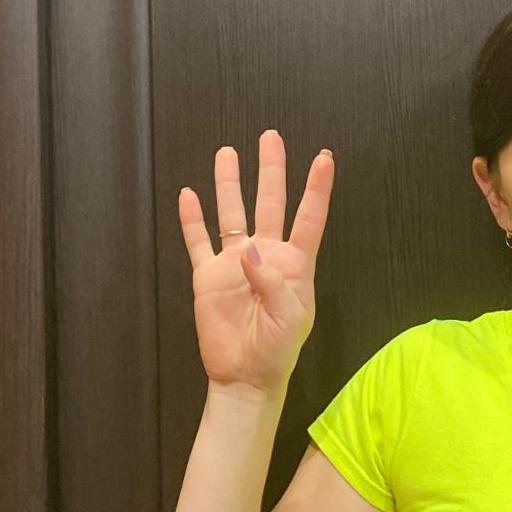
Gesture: four